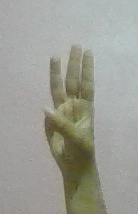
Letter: thaa